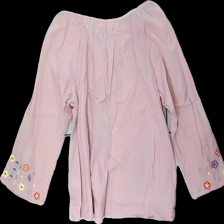
View: back
Type: Top
Category: Ladies
Brand: Not in the list
Brand text on label: black story
Colors: Blue, Pink, Yellow, Multicolor
Material: 100% cotton
Pattern: Embroidered
Cut: Regular
Size: S
Season: All
Damage location: bottom center
Damage 2 location: bottom left
Price range: <50
Recommended usage: Reuse
Description: rosa blus med broderade blommor i olika färger över hela. kan knytas fram